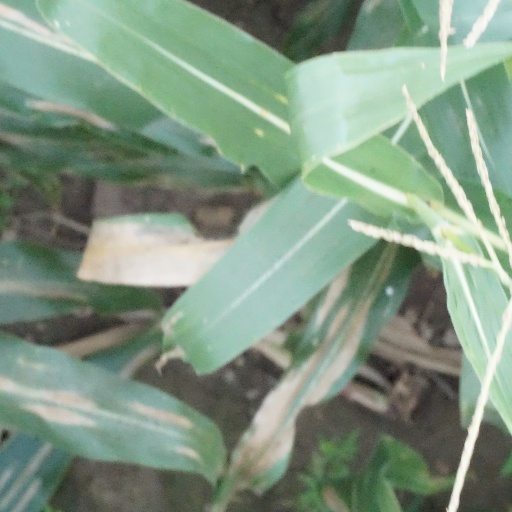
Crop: maize; corn